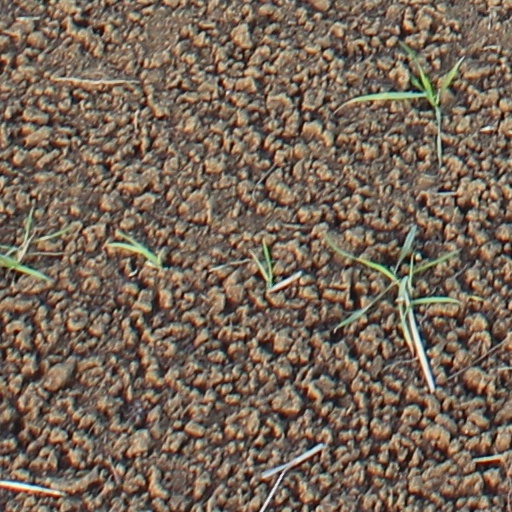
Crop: wheat